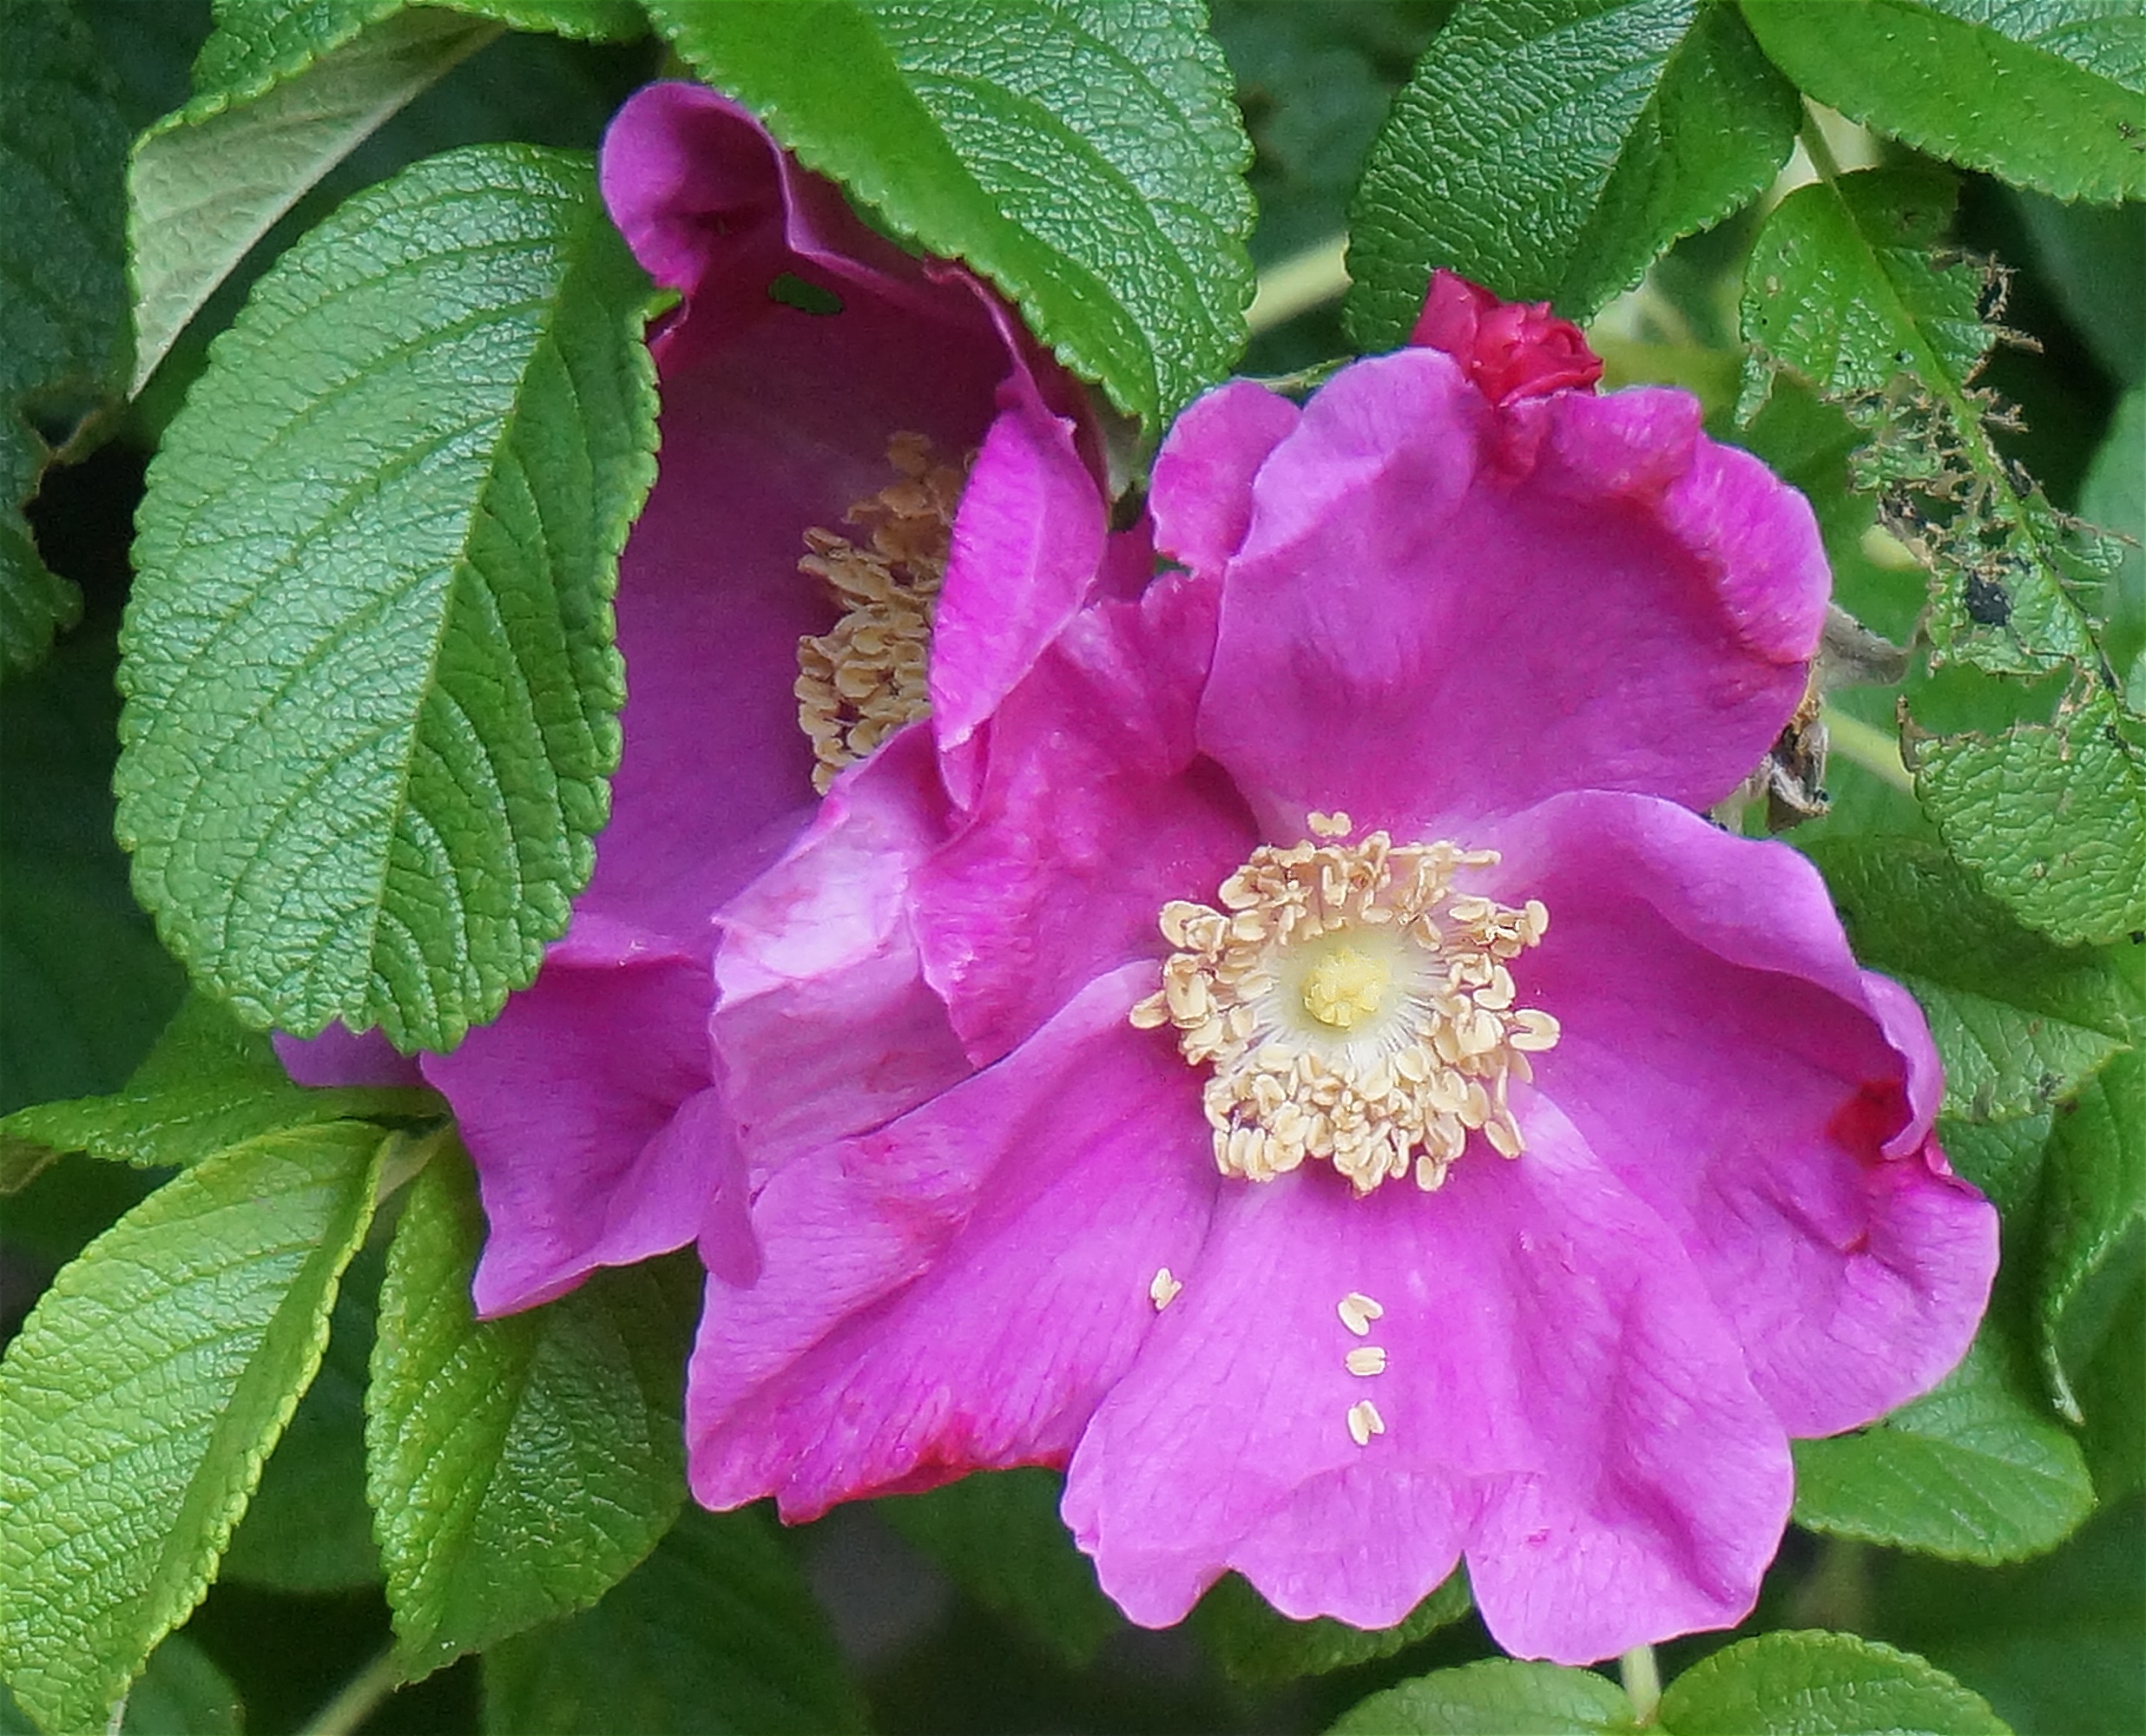
nature, blossom, plant, flower, petal, bloom, summer, rose, botany, garden, pink, flora, gardening, shrub, pair, floribunda, hot pink, flowering plant, rose family, rugosa rose, rosa rugosa, annual plant, land plant, rosa centifolia, rosa rubiginosa, rosa gallica, prickly rose